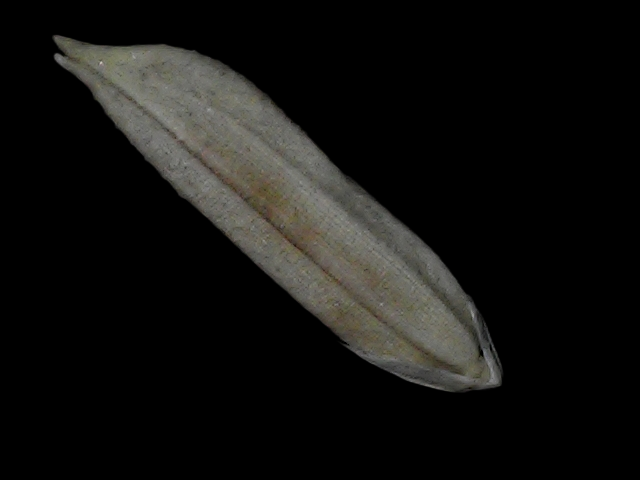
Rice variety: Bd57